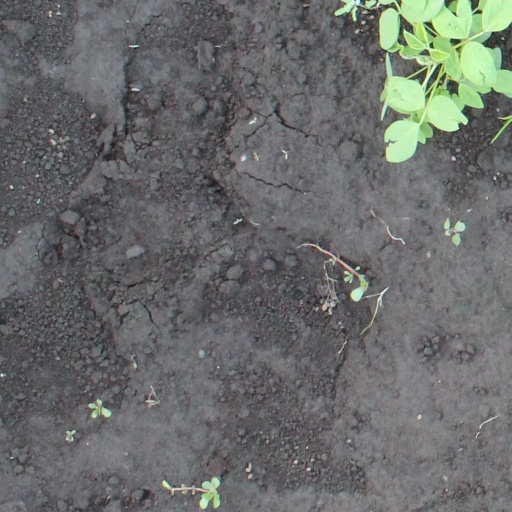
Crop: soybean